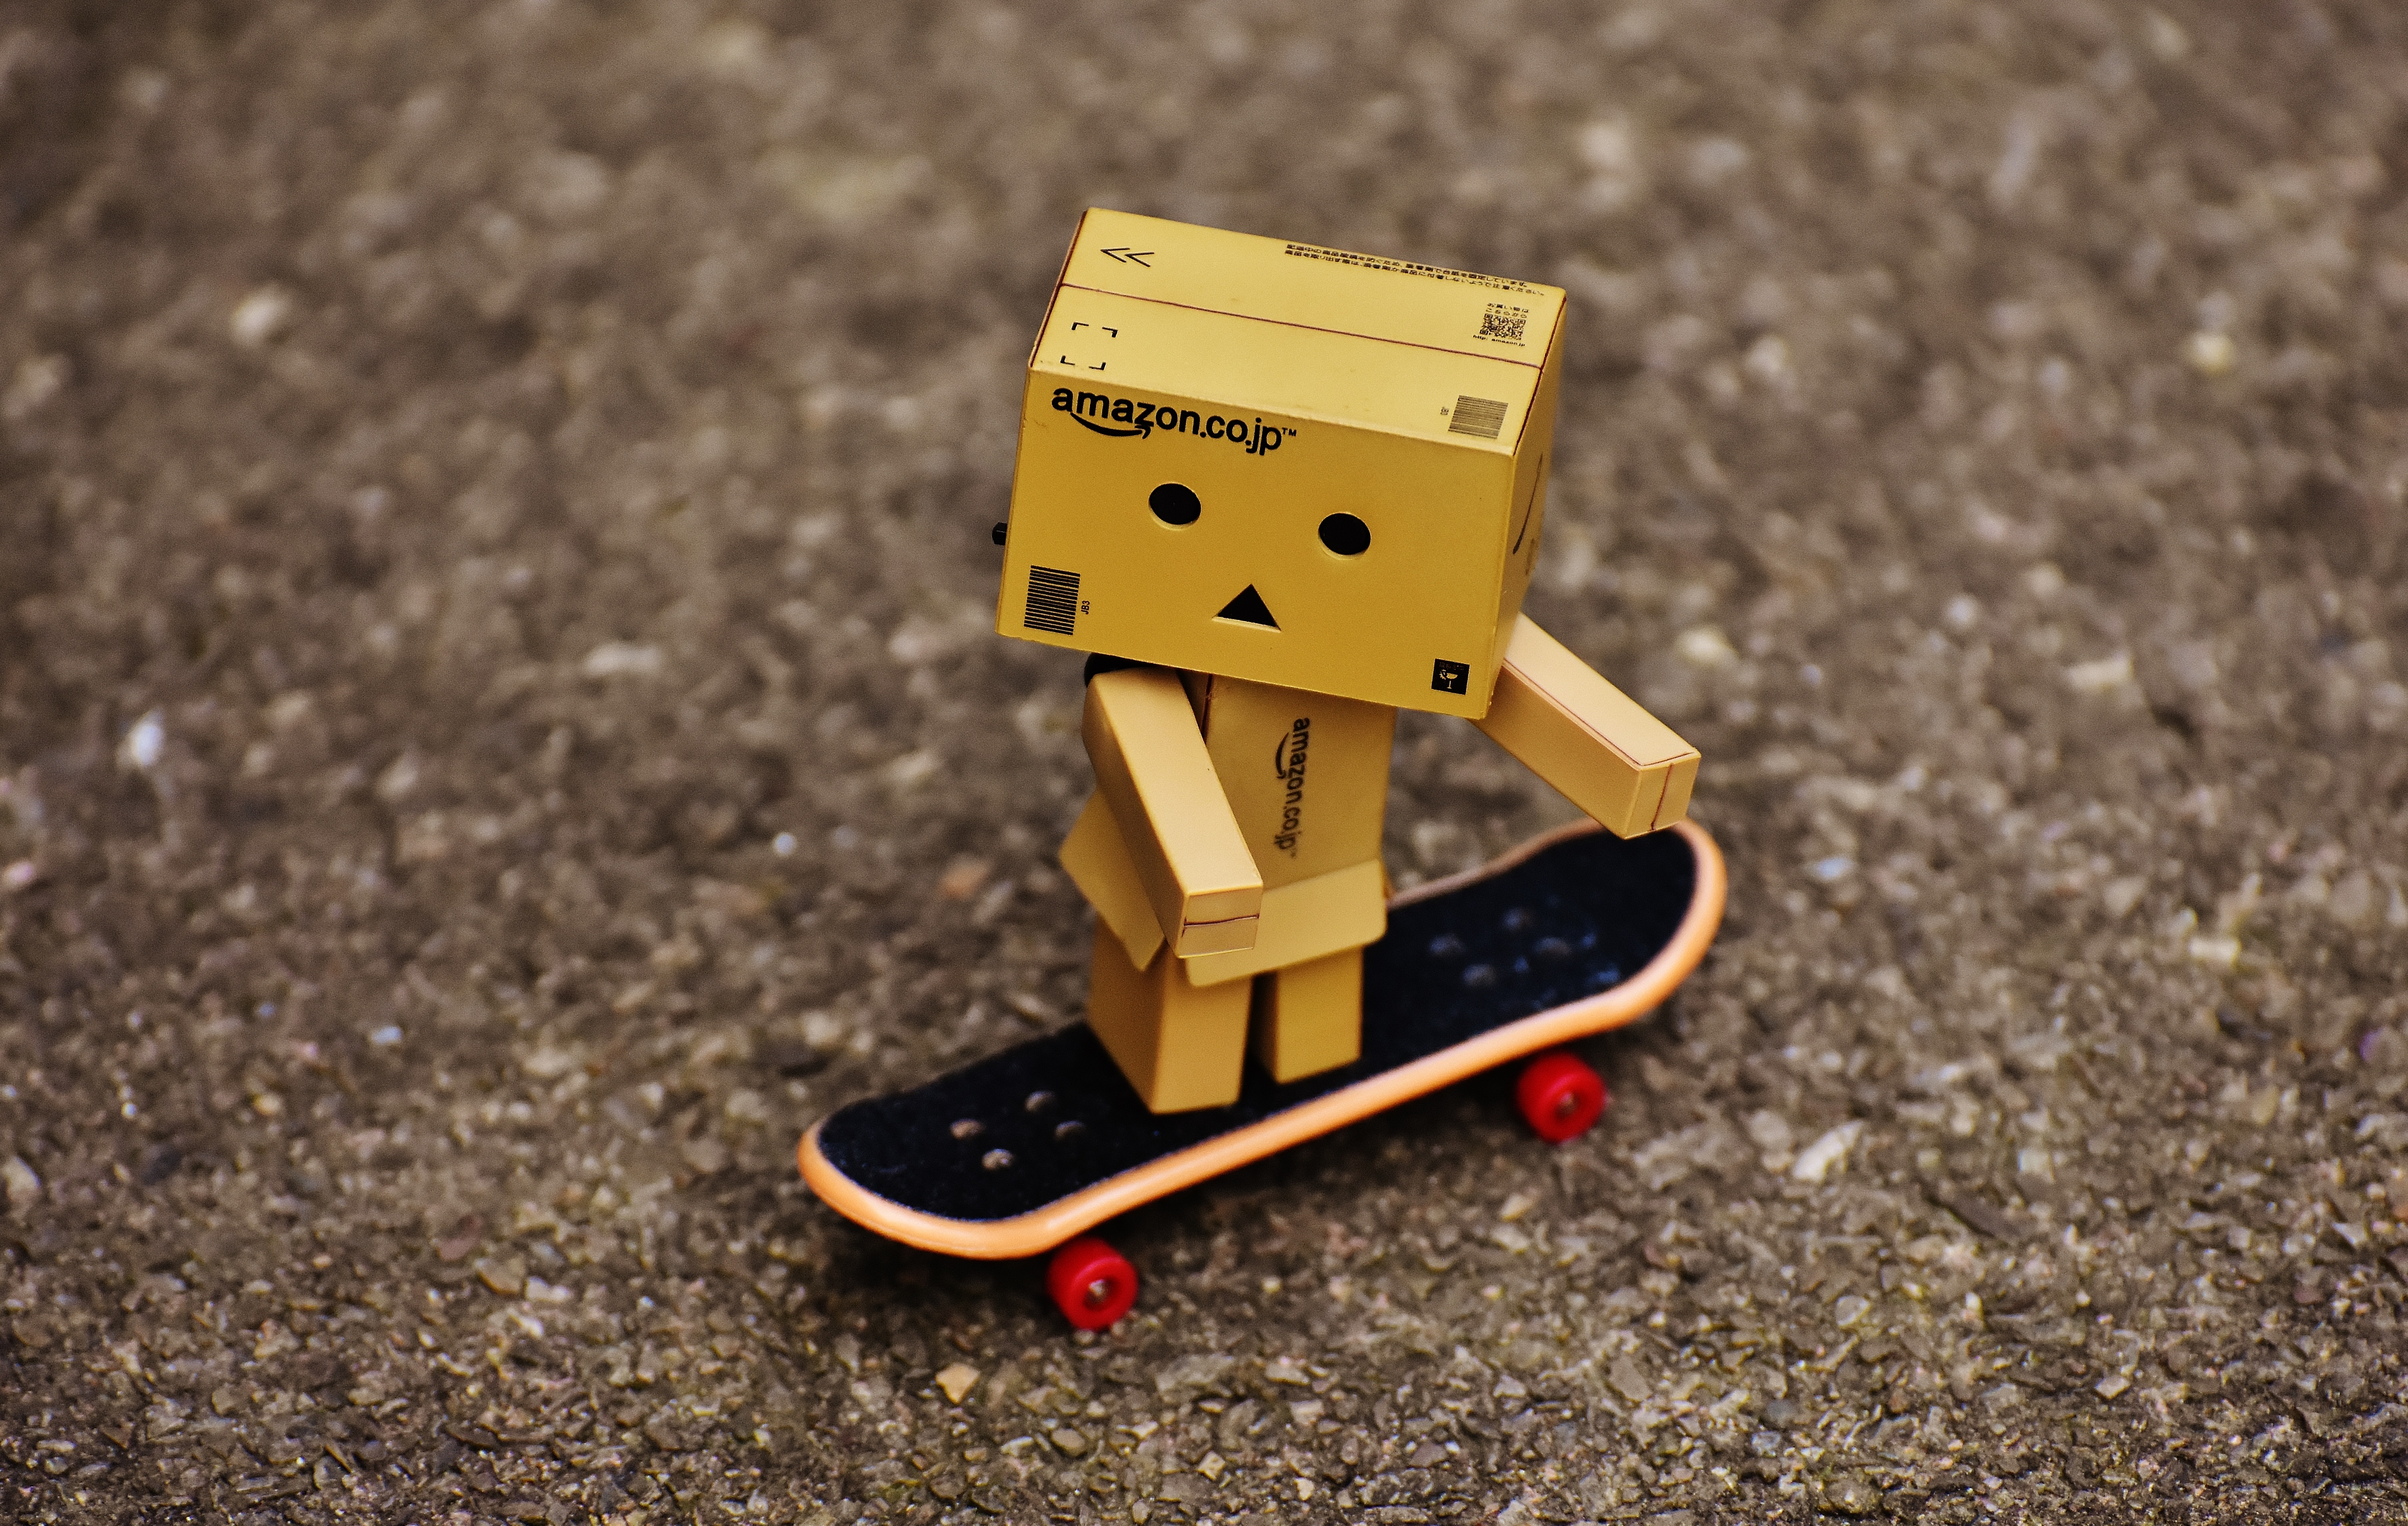
hand, sweet, skateboard, drive, yellow, toy, figure, funny, danbo